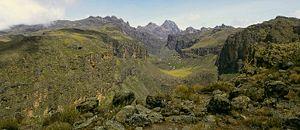
Le mont Kenya, dont le nom signifie « montagne de l'autruche » chez les Wakamba, une des populations vivant à ses pieds, est le point culminant du Kenya et le deuxième plus haut sommet d'Afrique, derrière le Kilimandjaro. Les plus hautes cimes culminent à 5 199 mètres à la pointe Batian, 5 188 mètres à la pointe Nelion et 4 985 mètres à la pointe Lenana. Il se situe au centre du pays, juste au sud de l'équateur, à approximativement 150 kilomètres au nord-nord-est de la capitale Nairobi.